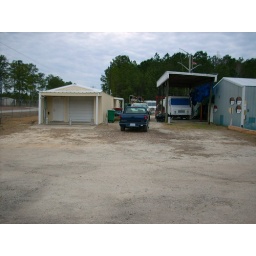
in front of building 6, everything clean , very nice.The new boat is not there anymore.